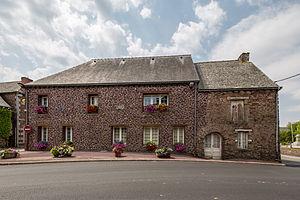
Concoret [kɔ̃kɔʁɛ] est une commune française, située dans le département du Morbihan en région Bretagne. Un chêne âgé d'environ 1000 ans, le chêne à Guillotin se trouve à l'ouest du village.